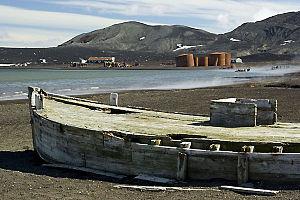
La baie des Baleiniers fait partie de l'île de la Déception située dans l'archipel des îles Shetland du Sud, dans l'océan Austral.
Cet article recense les sites et monuments historiques de l'Antarctique.